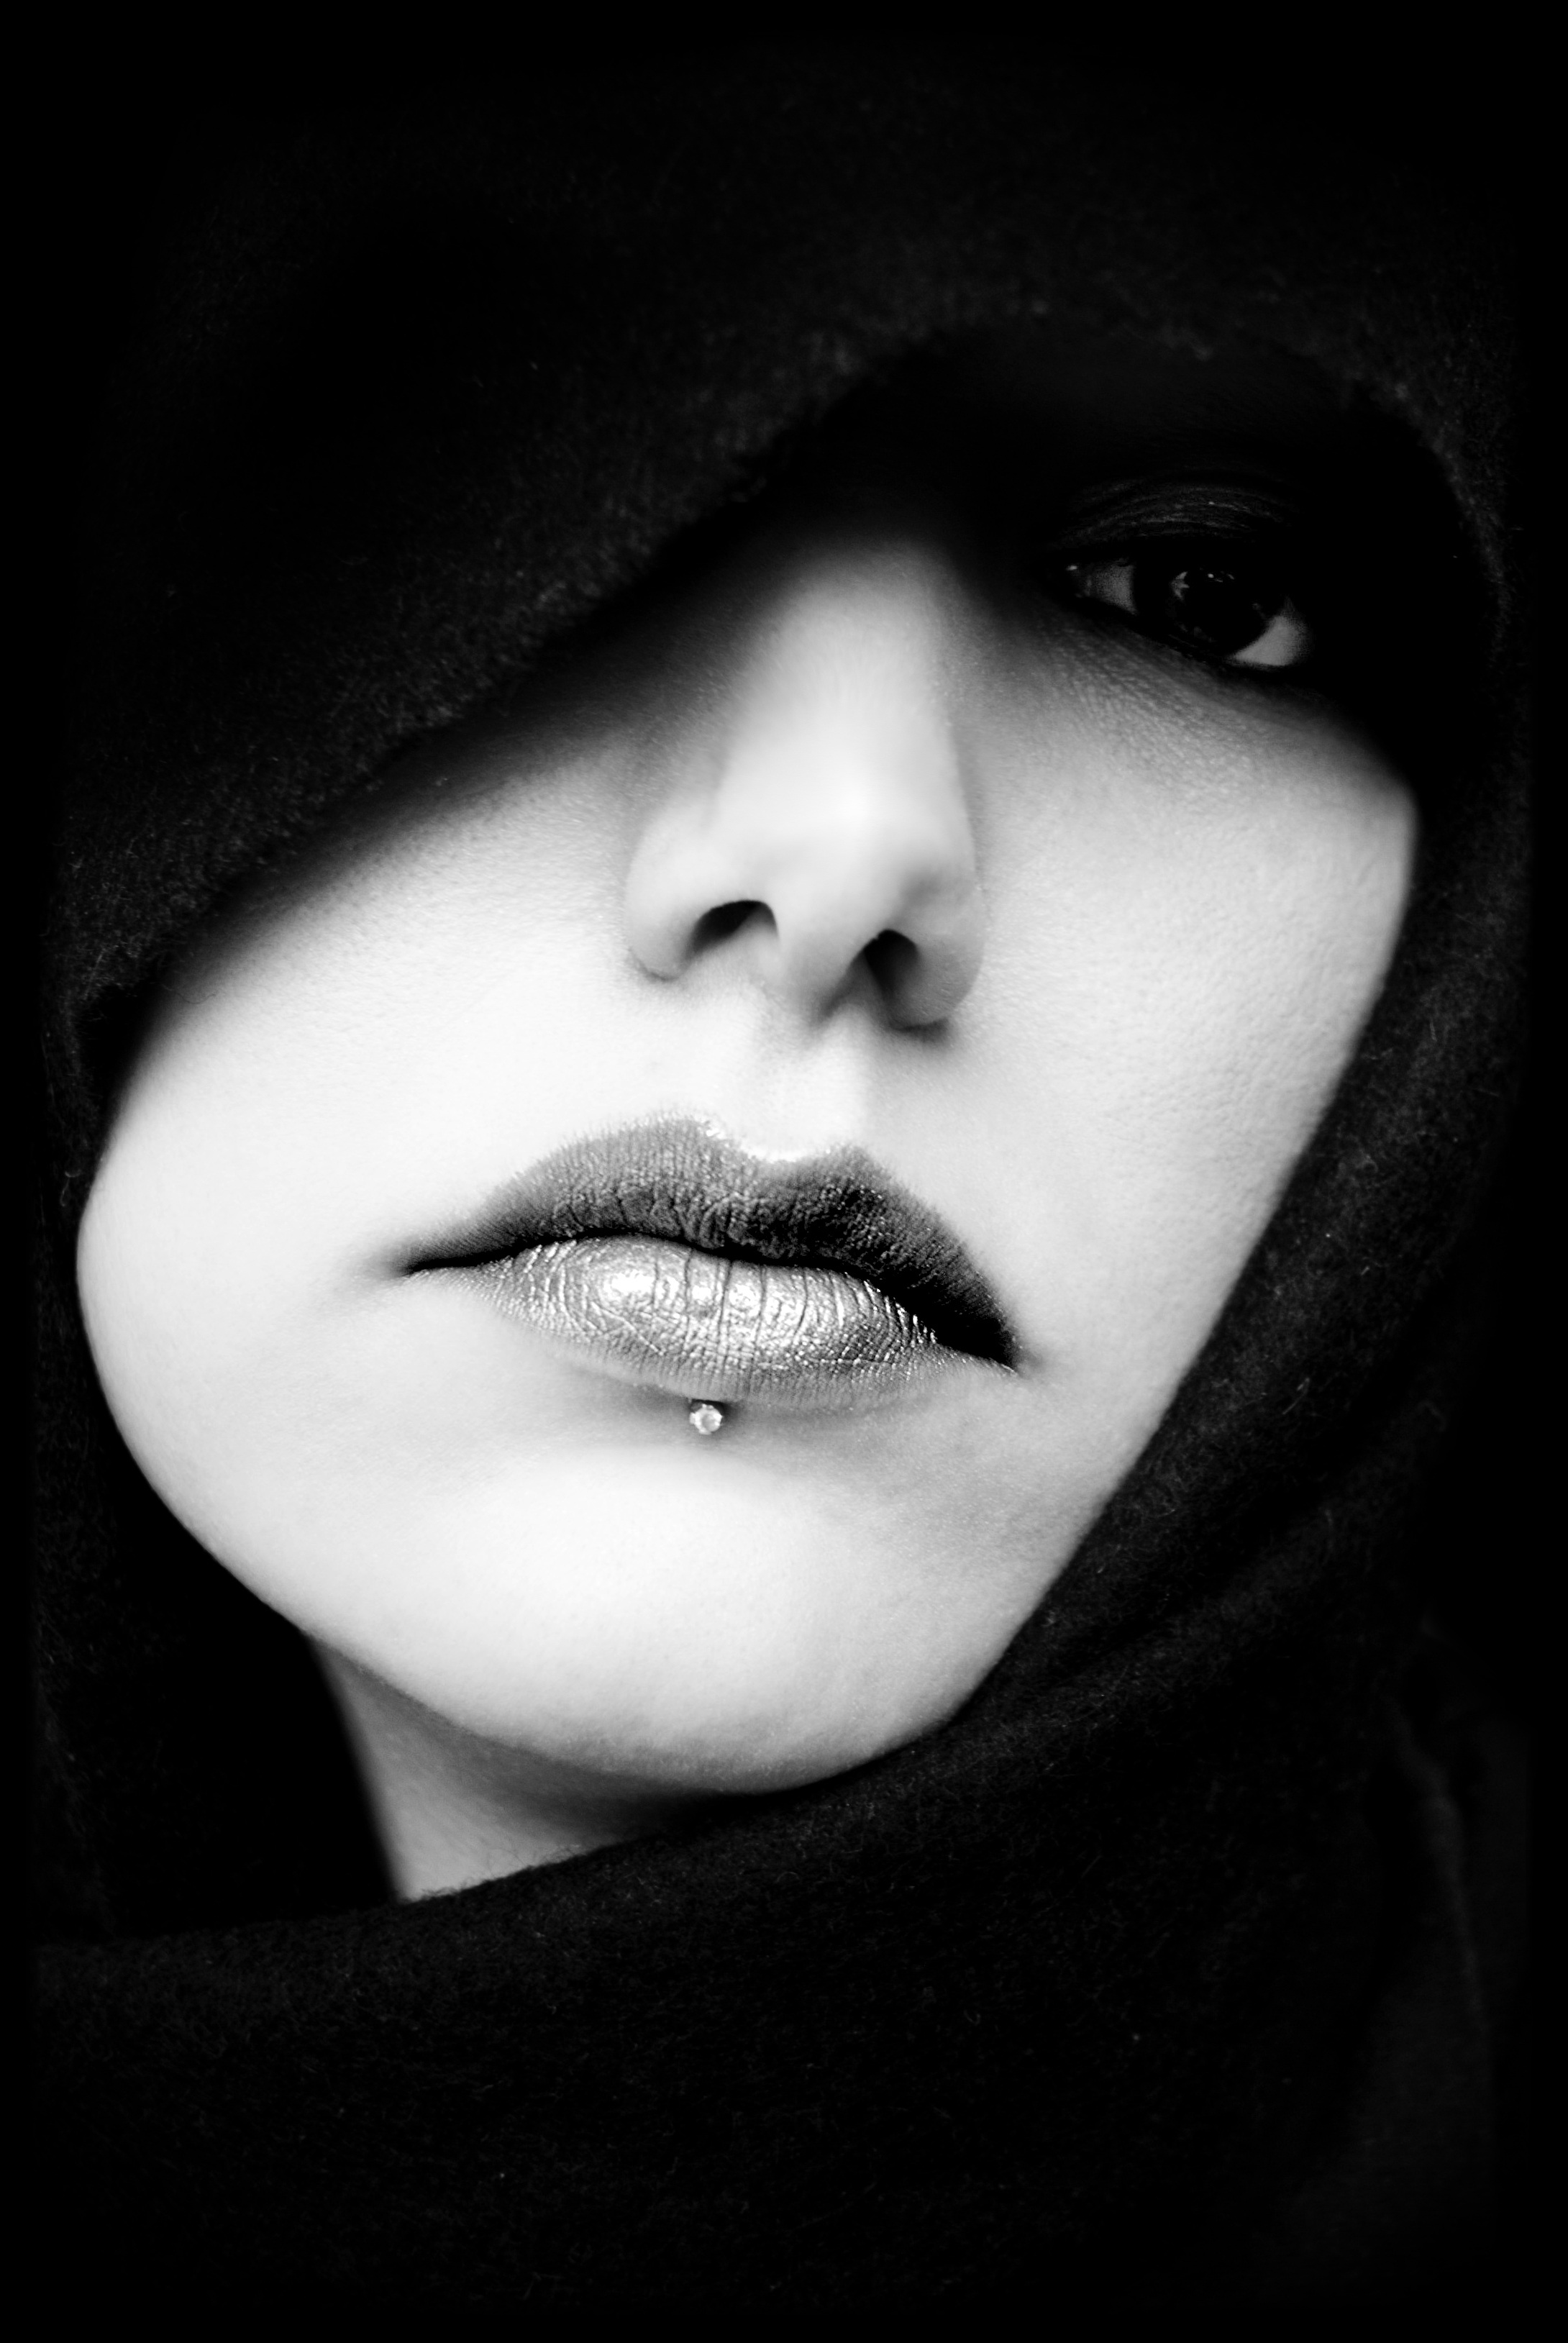
black and white, girl, woman, hair, white, photography, portrait, model, darkness, black, monochrome, lip, mouth, close up, face, nose, eye, head, beauty, organ, ms, monochrome photography, portrait photography